Suetonius on Christians

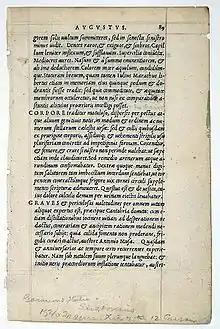
A 1540 copy of "Lives of the Twelve Caesars" by Suetonius

The Roman historian Suetonius (c. AD 69 – c. AD 122) mentions early Christians and may refer to Jesus Christ in his work "Lives of the Twelve Caesars".